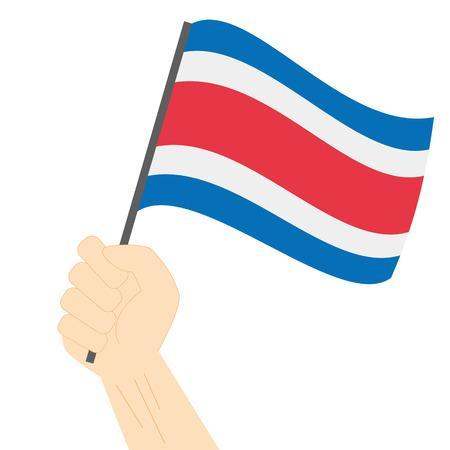
hand holding and raising the national flag